Million Dollar Eel

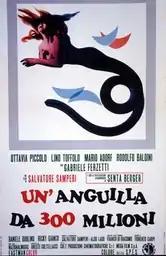

Million Dollar Eel is a 1971 Italian comedy film. It stars actor Gabriele Ferzetti.